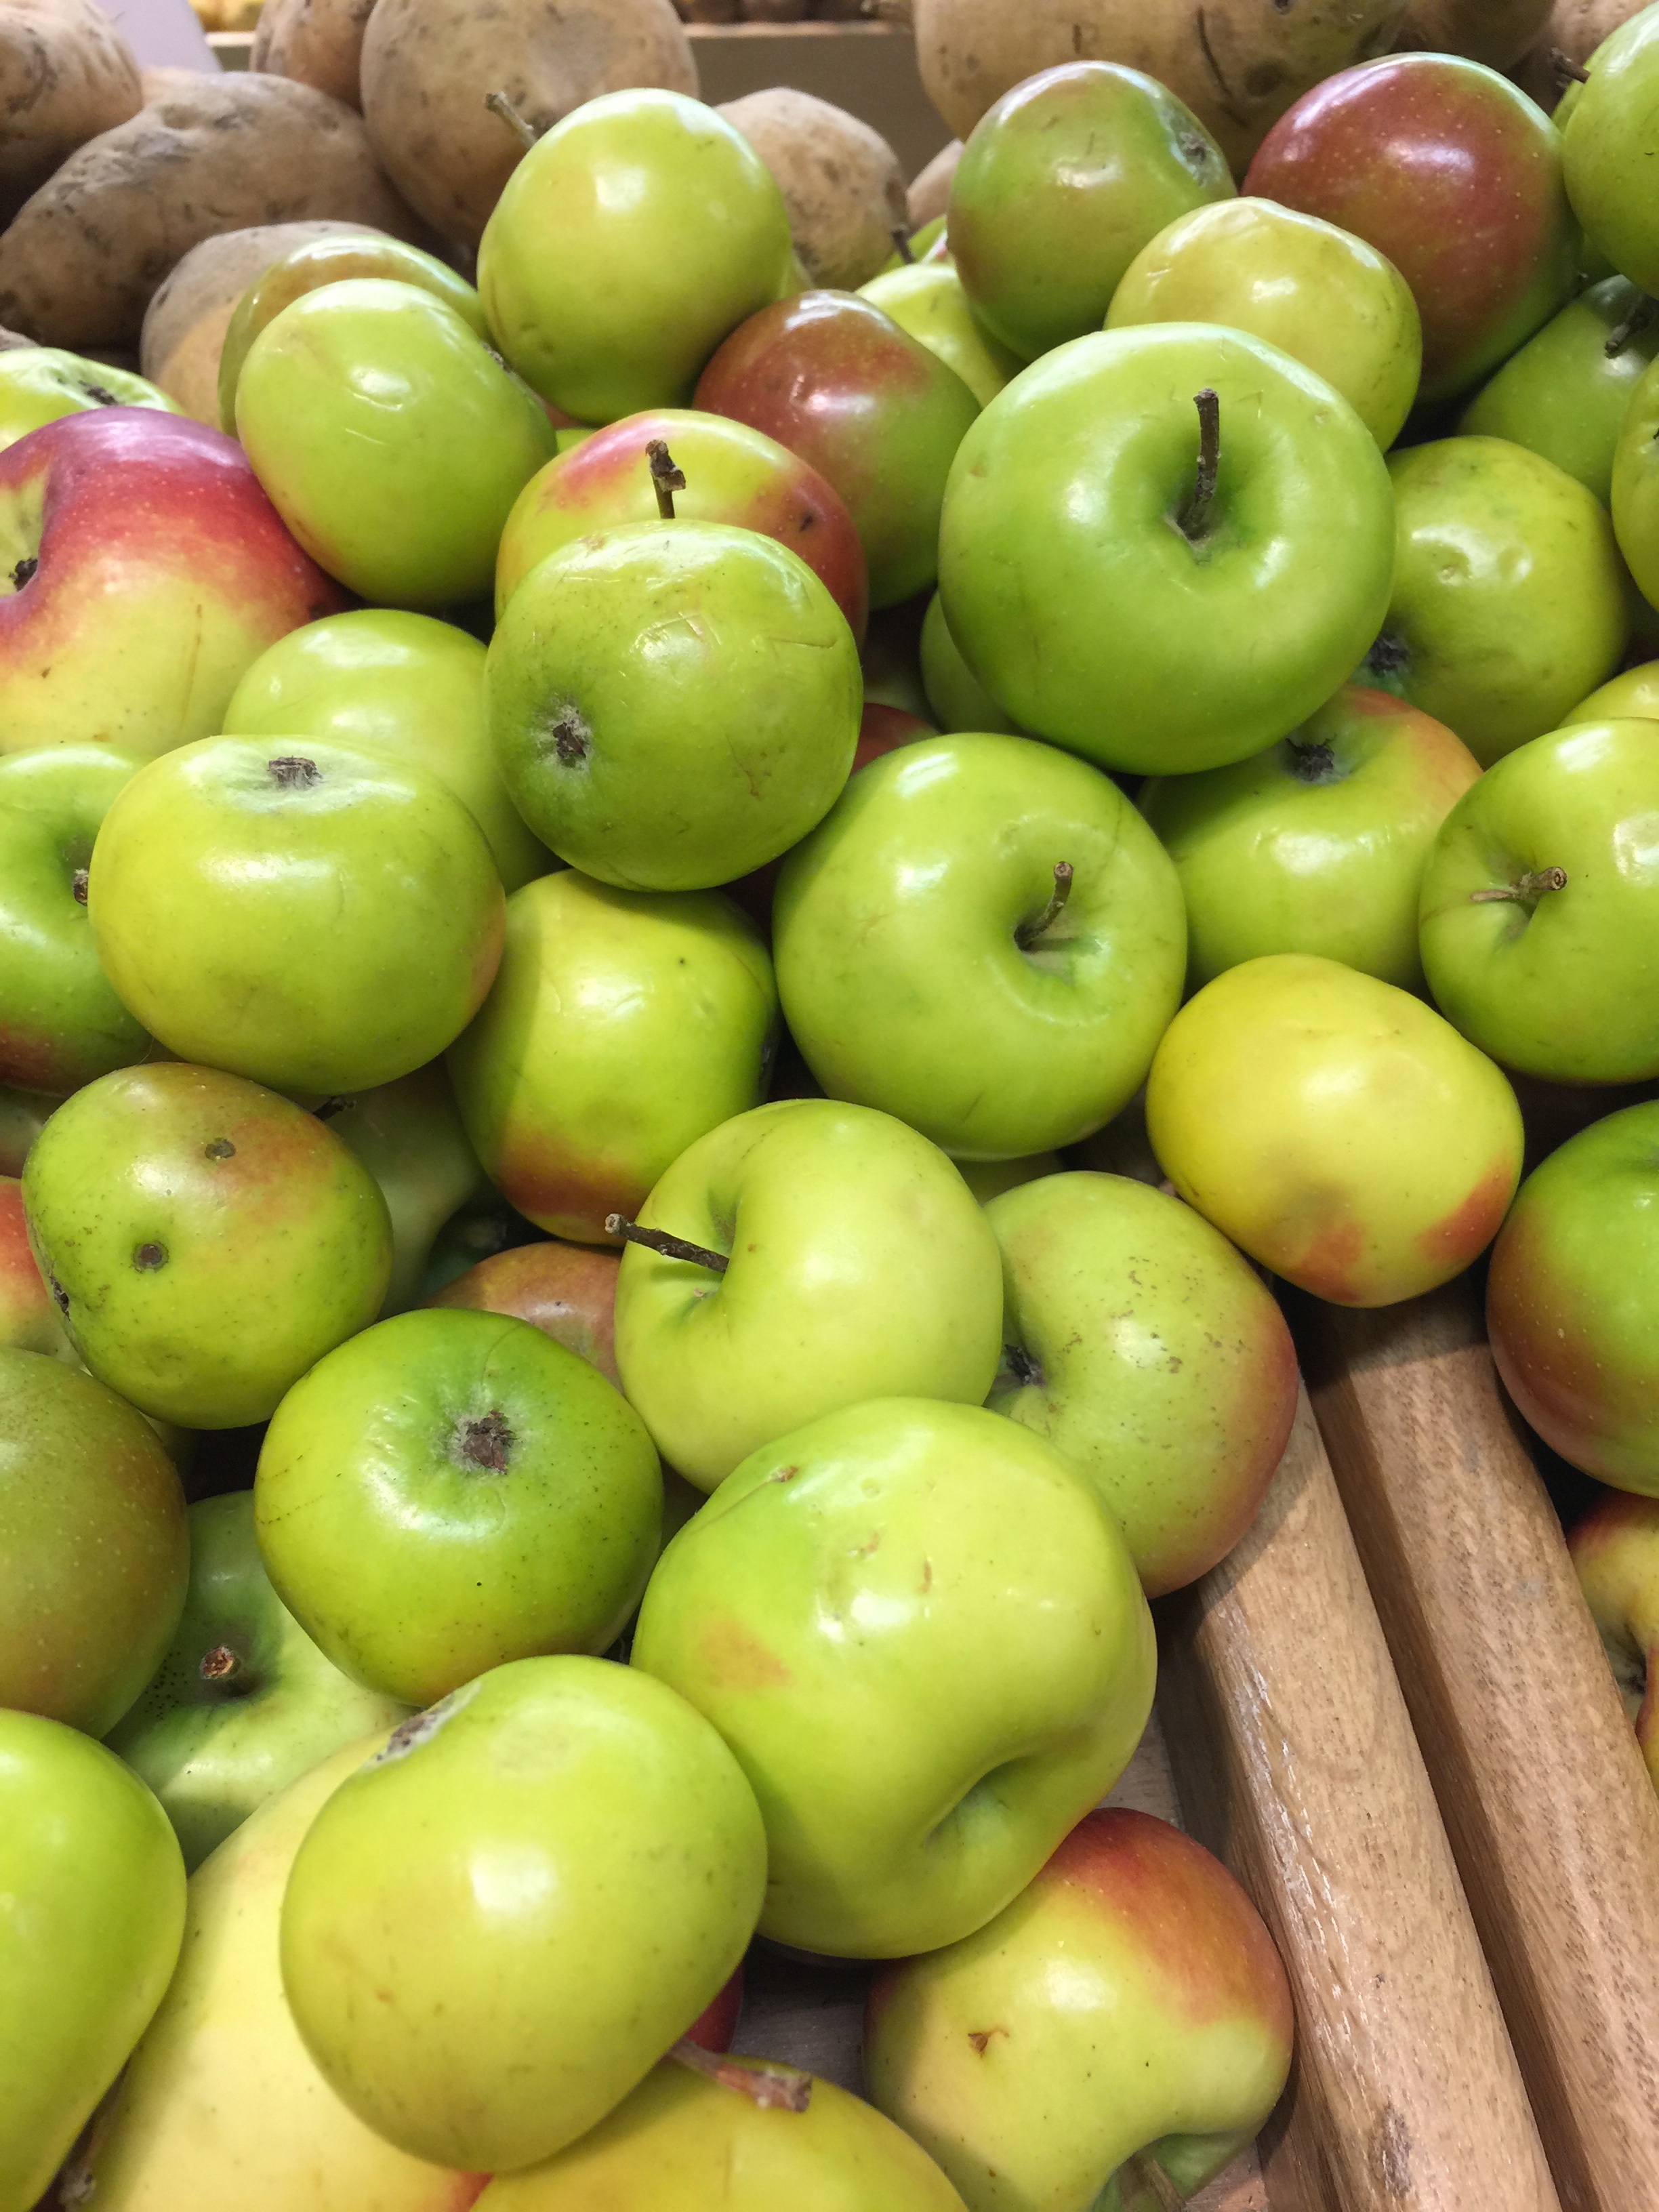
apple, plant, fruit, ripe, food, green, produce, fresh, freshness, apples, liqueur, flowering plant, rose family, granny smith, land plant, rose order